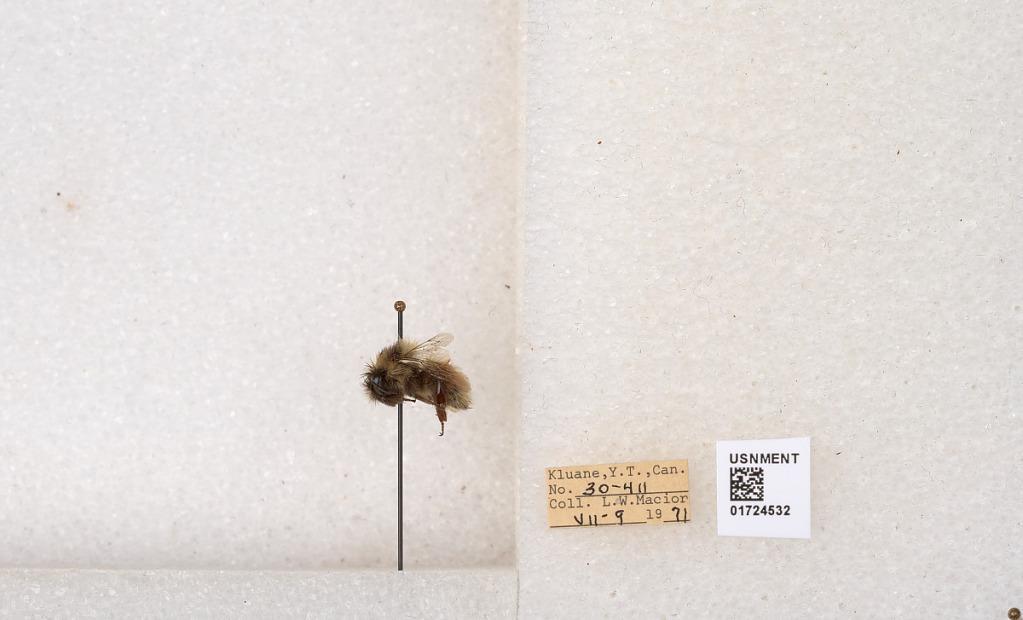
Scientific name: Bombus (Pyrobombus) sylvicola Kirby
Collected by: L. Macior
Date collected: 1971-7-9
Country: Canada
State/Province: Yukon Territory
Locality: Kluane National Park and Reserve
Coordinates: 60.7493, -139.504